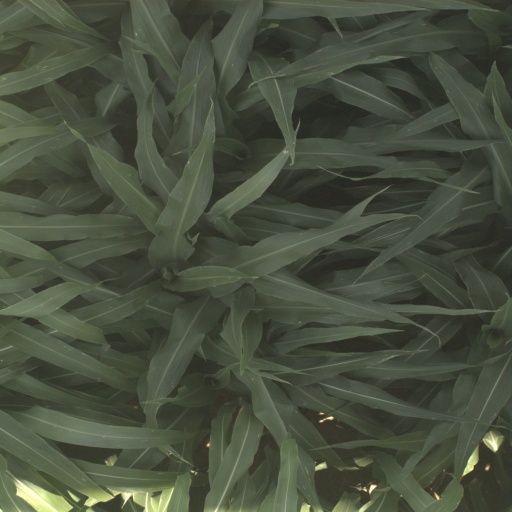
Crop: sorghum